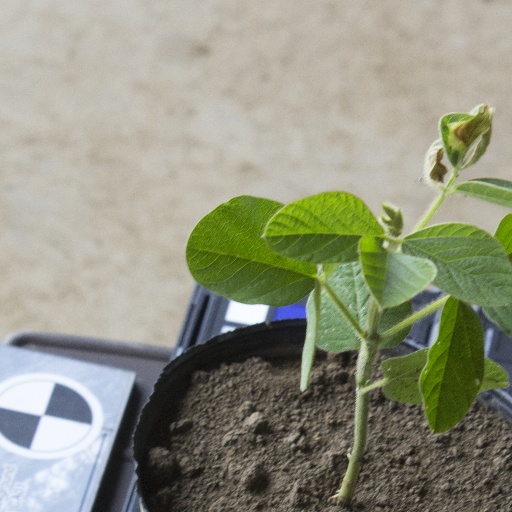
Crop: soybean